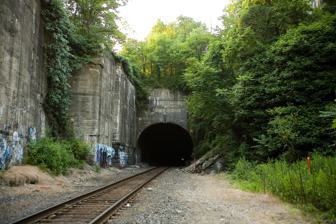
Building: Long Dock Tunnel
Country: United States of America
Year built: 1860
Eastern portal above which are three engraved stones. The first lists the officers and engineers of the company. The seconds reads "Long Dock Company founded 1856". The third reads "Bergen Tunnel completed 1861". Western portal above which is "Erie", the name of the railroad that owned the tunnel. To the south was the 1910 Erie Cut which traveled under the Bergen Arches . The Long Dock Tunnel is a freight rail  tunnel in Jersey City, New Jersey that is part of the North Jersey Shared Assets Area and used by CSX Transportation on the National Docks Secondary . The single track (formerly dual track) tunnel runs through Bergen Hill , a section of the lower New Jersey Palisades in Hudson County . History The busiest tunnel point in the world in 1911, six Erie Railroad tracks below four Lackawanna tracks all emerging from tunnels under Bergen Hill The tunnel was built under the oversight of engineer James P. Kirkwood and was started in 1856 and opened in 1861, costing 57 lives to build. The new tunnel formed became route for both the Erie and Delaware-Lackawanna railroads to reach their respective stations, the Pavonia Terminal and Hoboken Terminal , located on the North River (Hudson River) . The tunnel runs 4,311 feet (1,314 m) long, 23 feet (7.0 m) high, and 30 feet (9.1 m) wide. Eight shafts, 70–90 feet (21–27 m) in depth were sunk down from atop the Palisades to reach the tunnel. In 1910 the Erie Railroad replaced the Long Dock Tunnel with the Erie Cut , though primarily for use by passenger trains. Erie freight trains continued to use the tunnel as do freight railroads to this day. A 2005 map of the active railroads of northern Hudson County . The Long Dock Tunnel is the part of the blue line marked Conrail National Docks Branch which runs between the tunnel portal just east of the West End Junction (bottom center) and the tunnel portal just west of the connection with the Conrail River Line stub. The northwestern portal is just northwest of where Kennedy Boulevard passes over New Jersey State Route 139 . The southeastern portal is near State Route 139 between where it intersects Palisade Avenue and passes over Interstate 78 . Part of the viaduct which carried trains to the yards and the terminals is parallel to Boyle Plaza (the entrance and exit roads for the Holland Tunnel ) and now serves as an access road to Newport as the current 11th Street. See also List of bridges, tunnels, and cuts in Hudson County, New Jersey List of Hudson County railroad terminals Timeline of Jersey City area railroads List of ferries across the Hudson River to New York City References